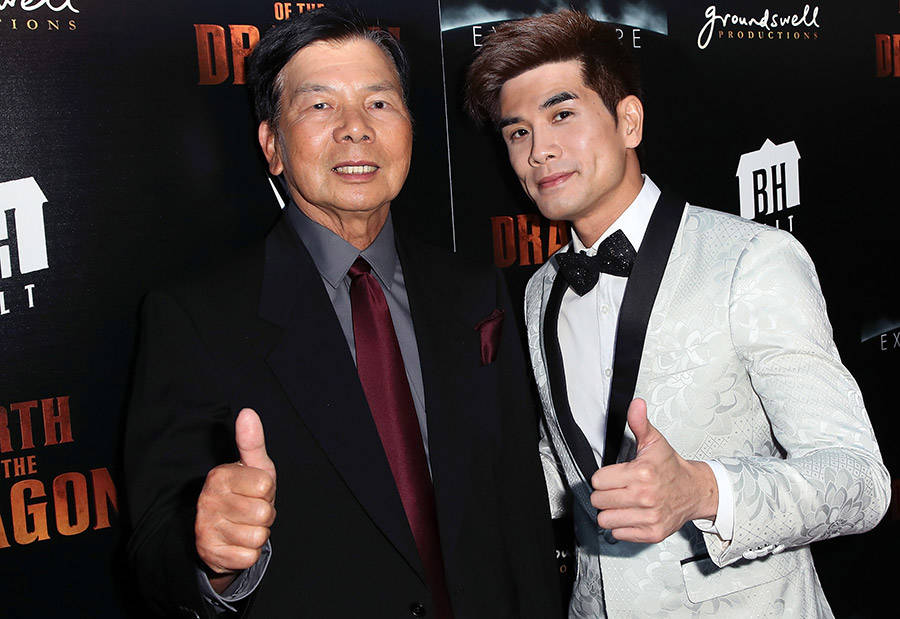
Gender: men